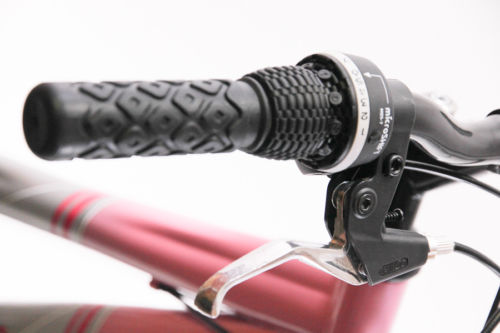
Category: bicycle